Macchi M.39

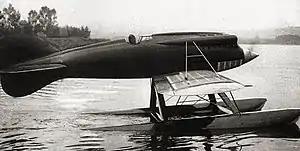

The Macchi M.39 was a racing seaplane designed and built by the Italian aircraft manufacturer Aeronautica Macchi. The type is most remembered for its settings of multiple world speed records during the mid-1920s, as well as for winning the Schneider Trophy, for which the M.39 had been specifically developed.